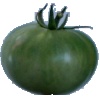
Label: Tomato not Ripened 1